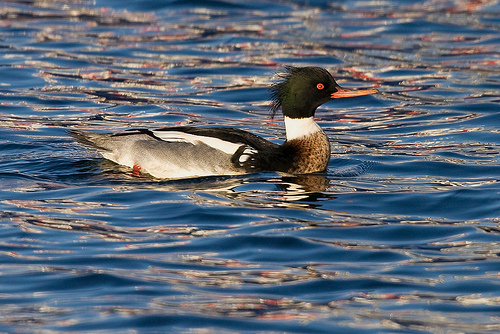
a large sized aquatic bird with a white stripe on the neck, and long curved bill
this black-headed bird has a large flat bill, orange eyerings, and a white ring around its nape.
a large bird with with a black crown and throat region with a white band around the neck and red eye
this bird is black, white, and brown in color with a red beak, and red eye rings.
this bird has a grey wing, a brown neck, a white throat and a green head.
a medium sized bird, with a black back and crown, with grey secondaries, and a flat bill.
a bird that has a long orange flat bill, white neck, bright orange eyering and dark green crown.
this bird has wings that are black and has red eyes
this bird has wings that are brown and has red eyes
this bird is white with black and has a long, pointy beak.
Species: Red Breasted Merganser